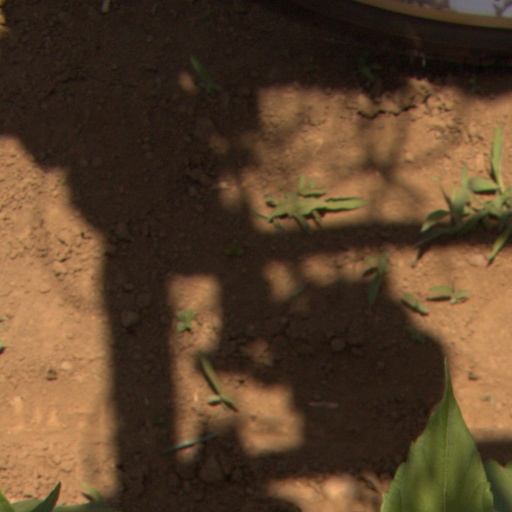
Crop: Jerusalem artichoke